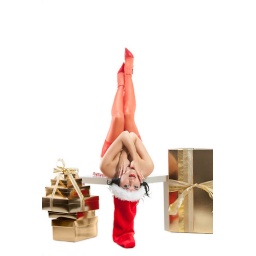
Beautiful christmas woman in santa hat with fancy box